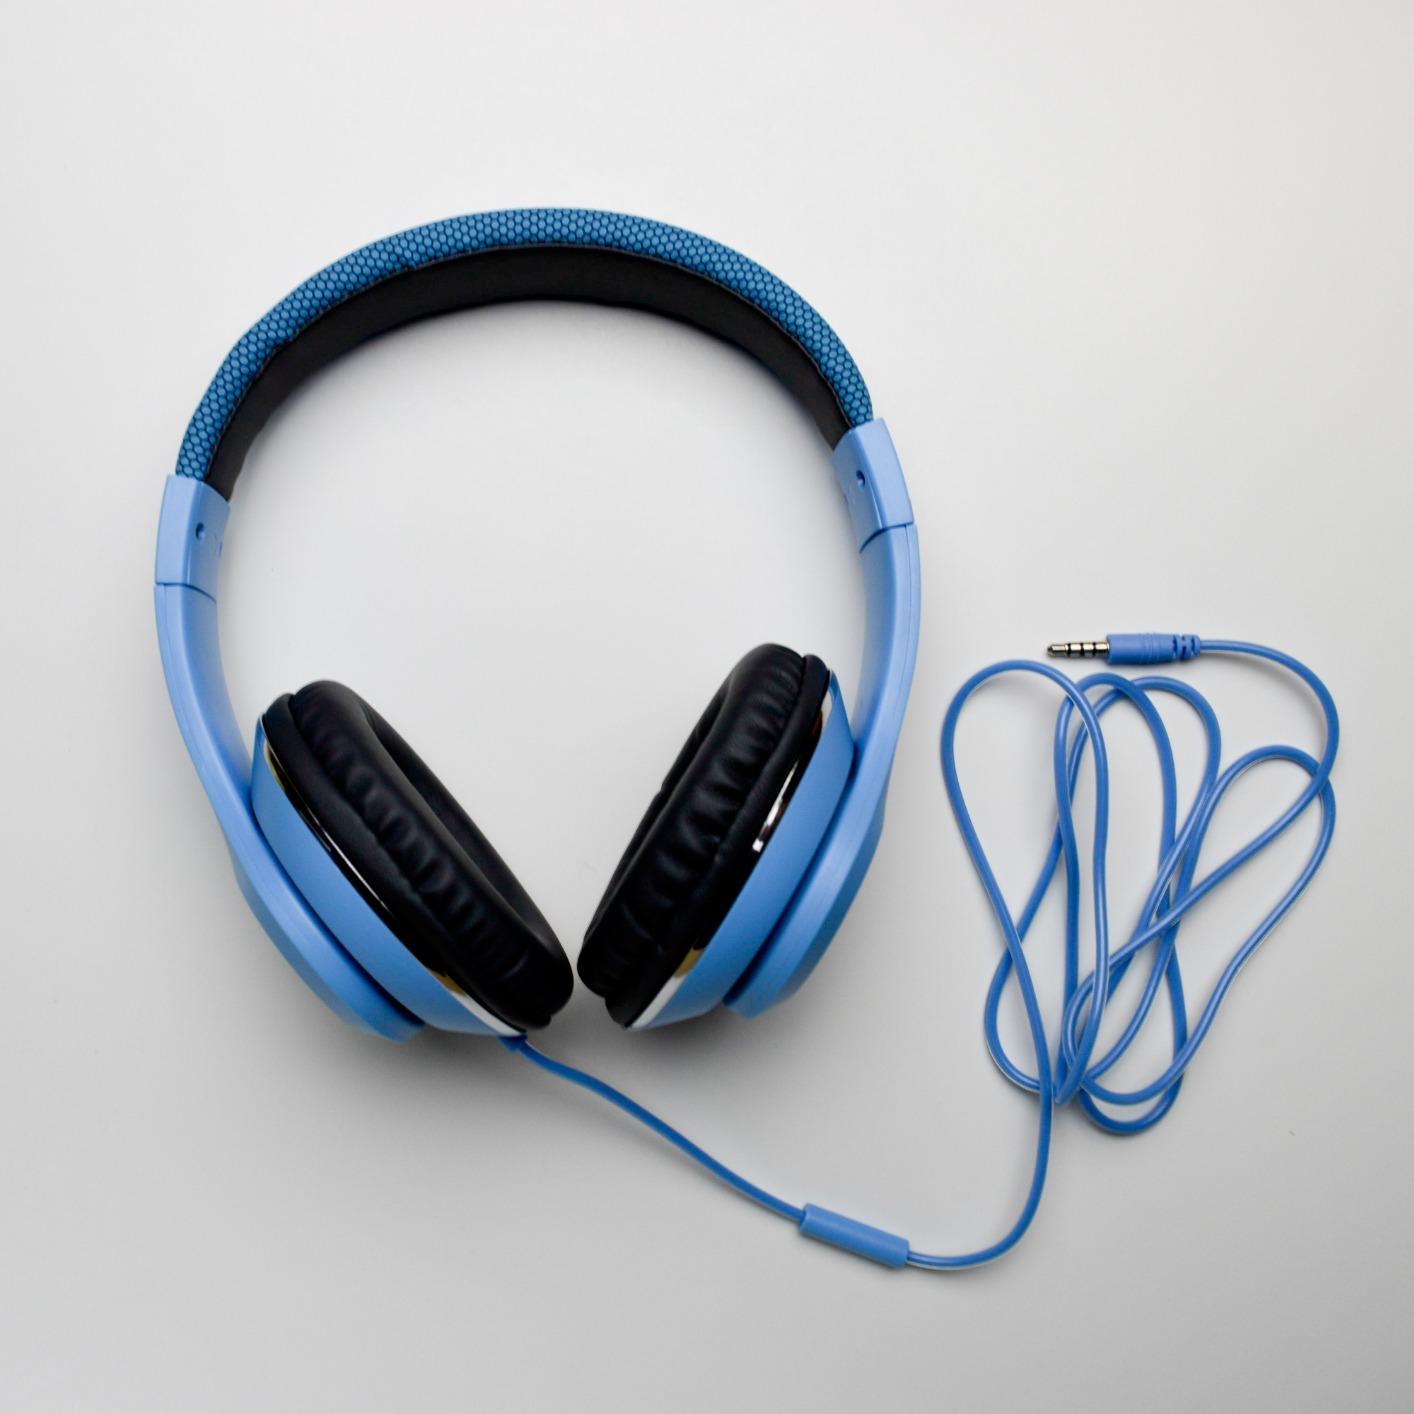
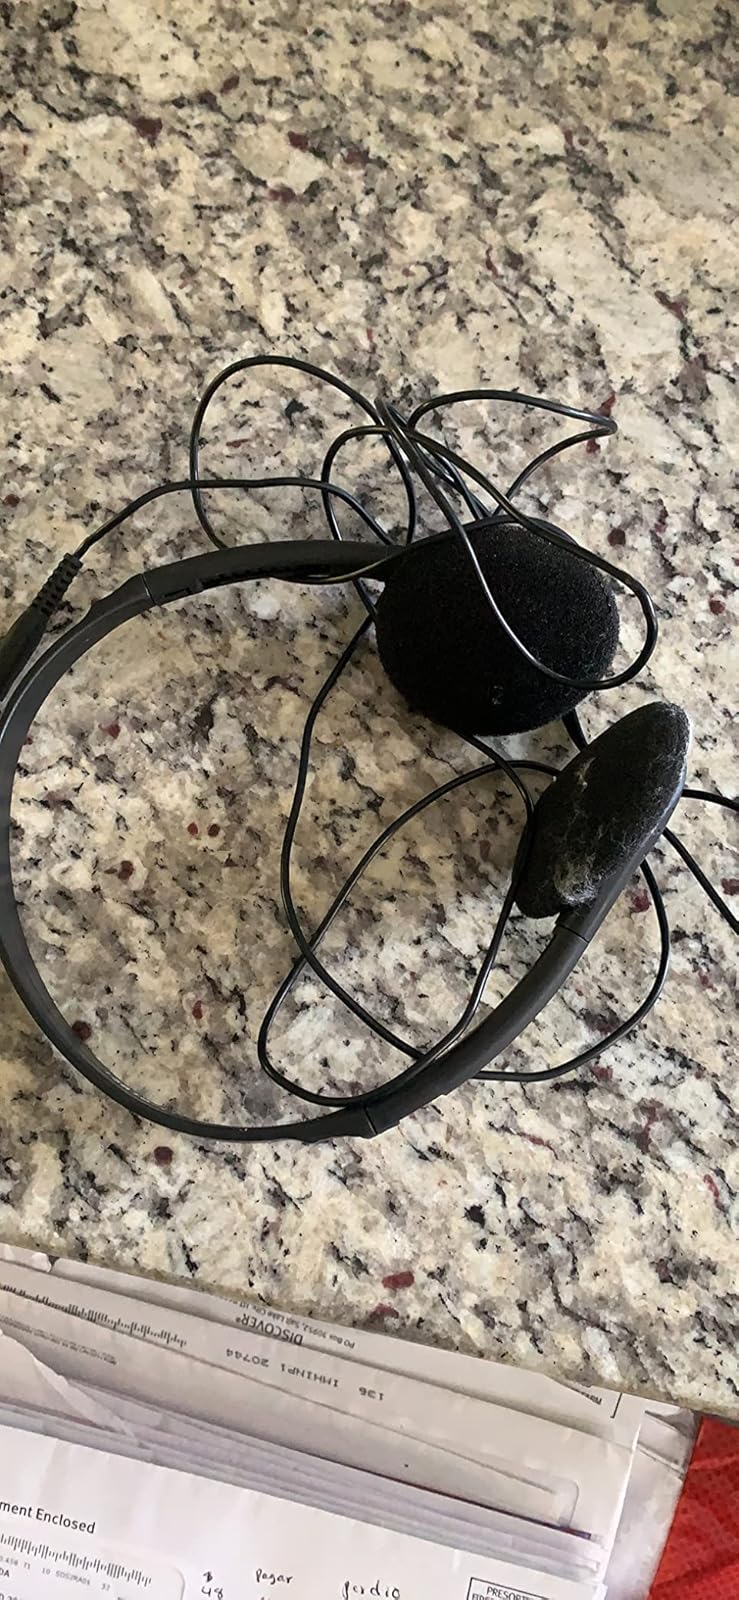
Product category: headphones
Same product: no